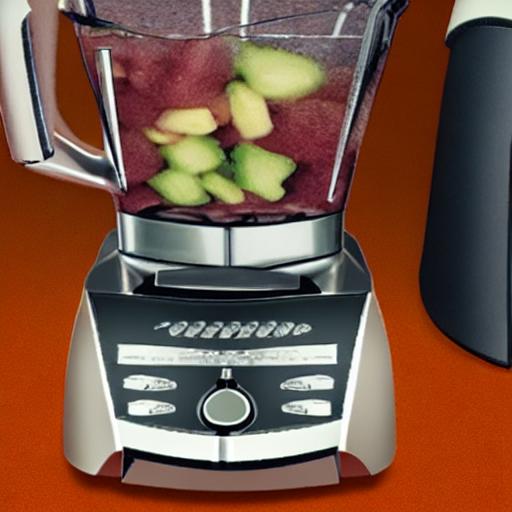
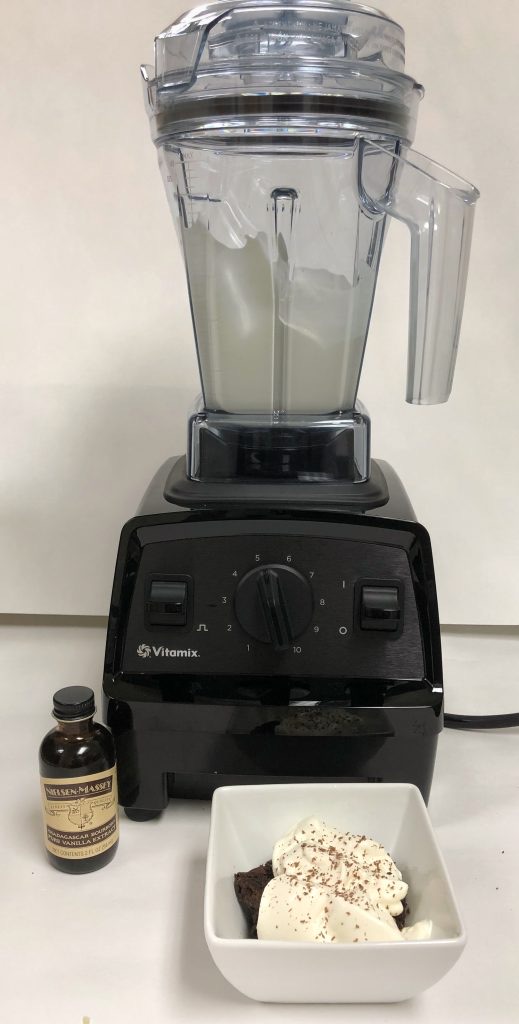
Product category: items_blender
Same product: no